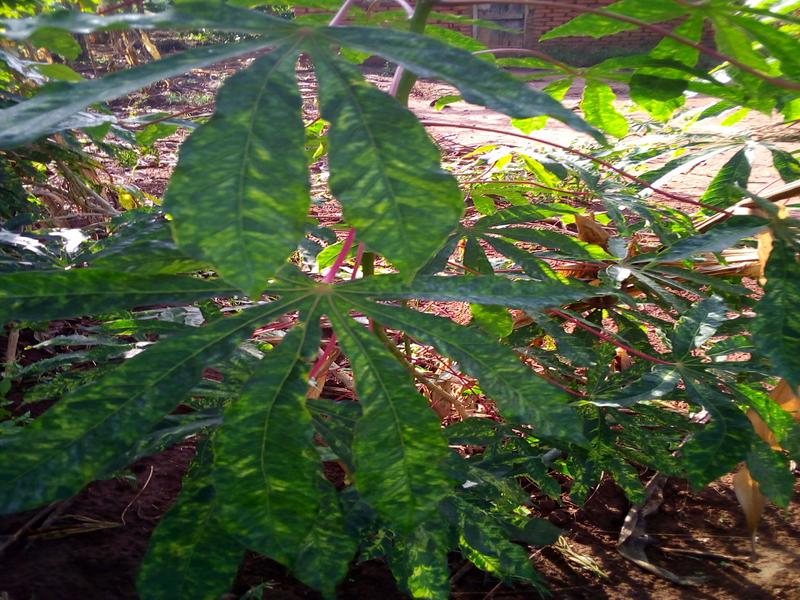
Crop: cassava
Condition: mosaic_disease